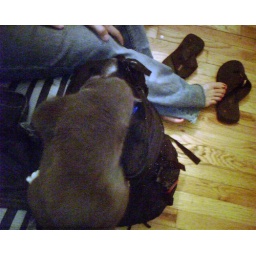
the cat wants in the bag